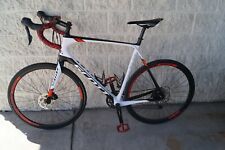
Vehicle type: Bikes